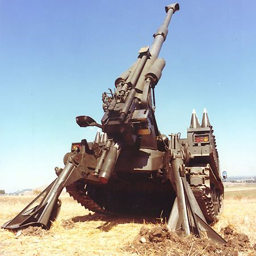
to prepare the vehicle for firing , hydraulically operated spades are lowered into position to stabilise the vehicle .